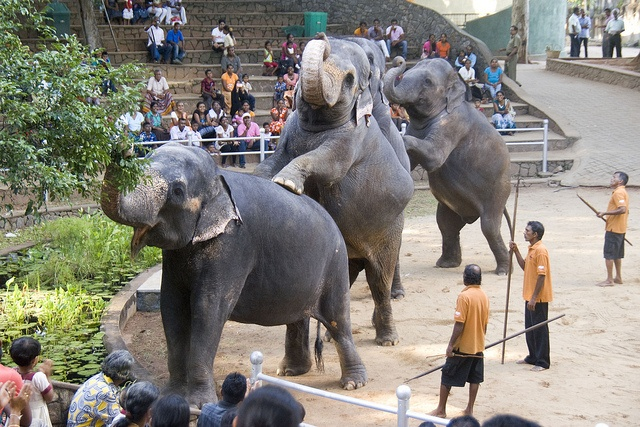
Some animals that are touching each other in a picture.
Three circus elephants performing a trick for a crowd.
Several elephants and their trainers performing together during a show.
Elephants performing tricks for tourists in a tropical climate
Four elephants on a dirt area doing a trick.